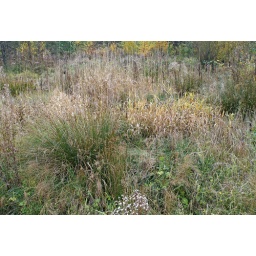
My dog likes to hide in the tall grass